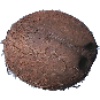
Label: cocos